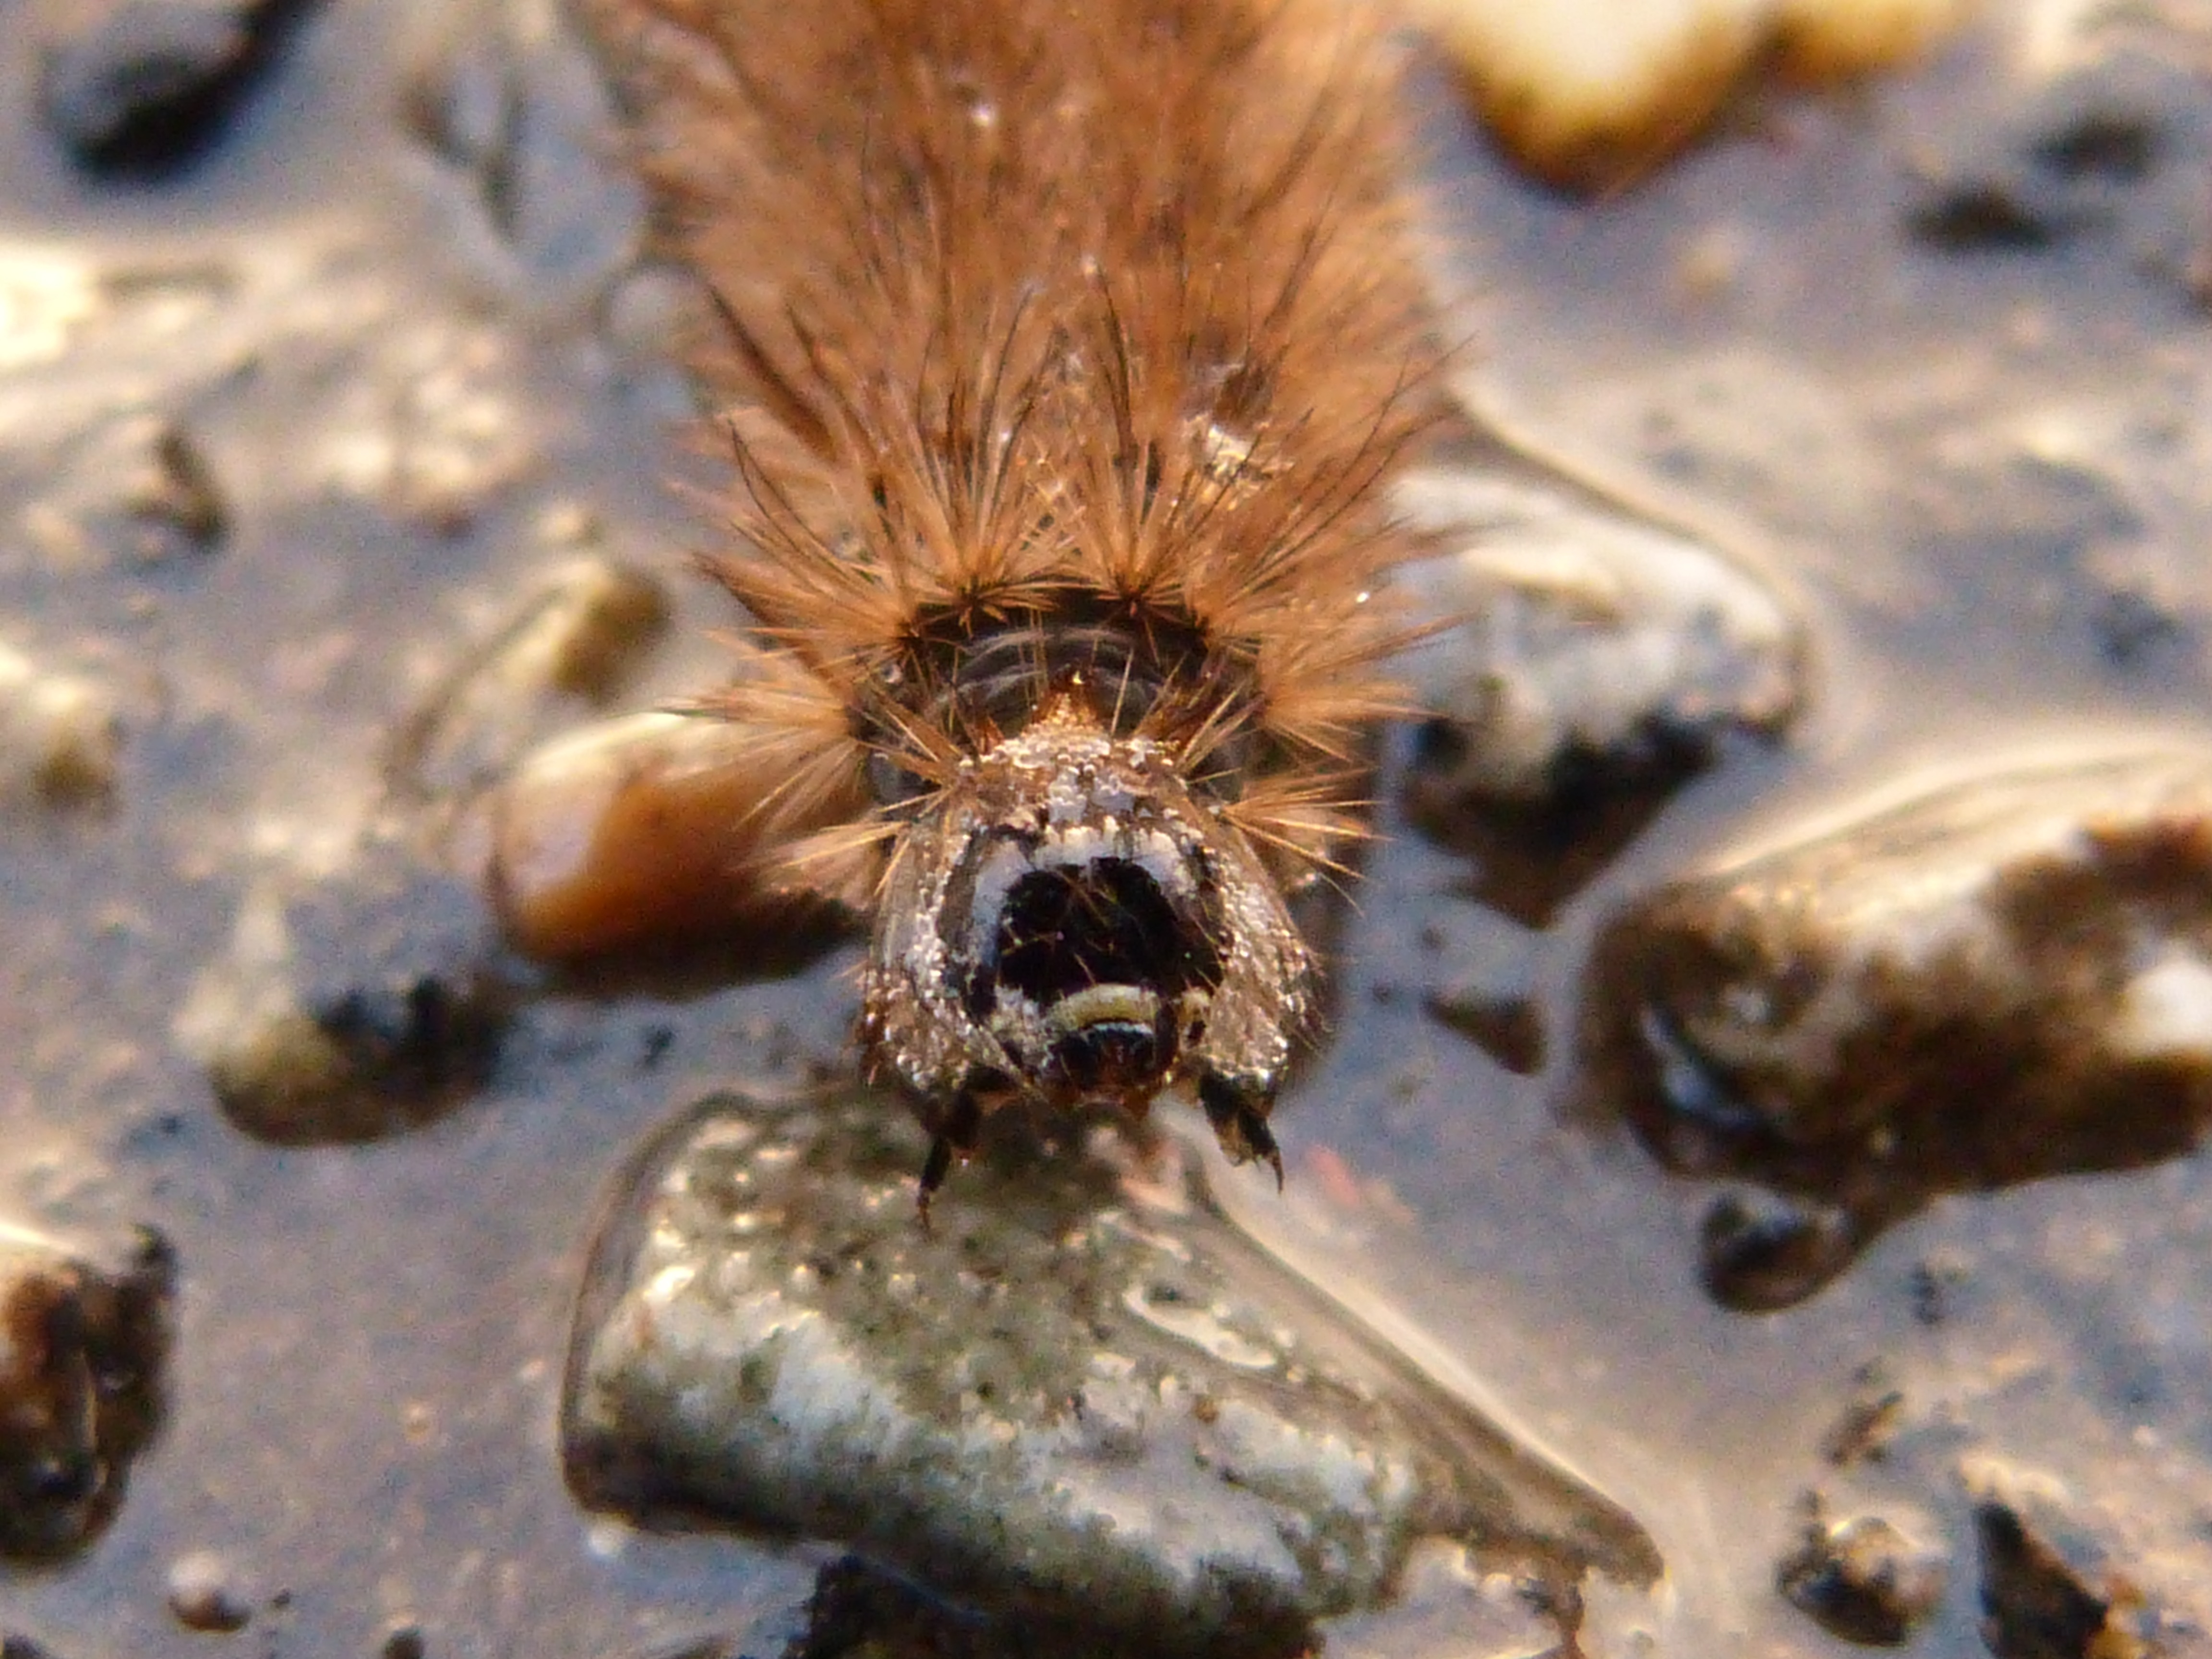
winter, animal, insect, moth, butterfly, fauna, drip, invertebrate, caterpillar, close up, bee, tarantula, natural water, macro photography, arthropod, honey bee, wolf spider, membrane winged insect